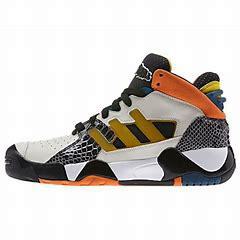
Brand: adidas
Model: originals Adidas Originals Streetball